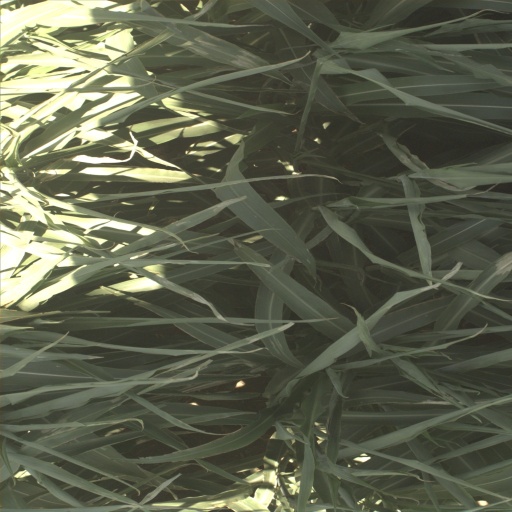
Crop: sorghum